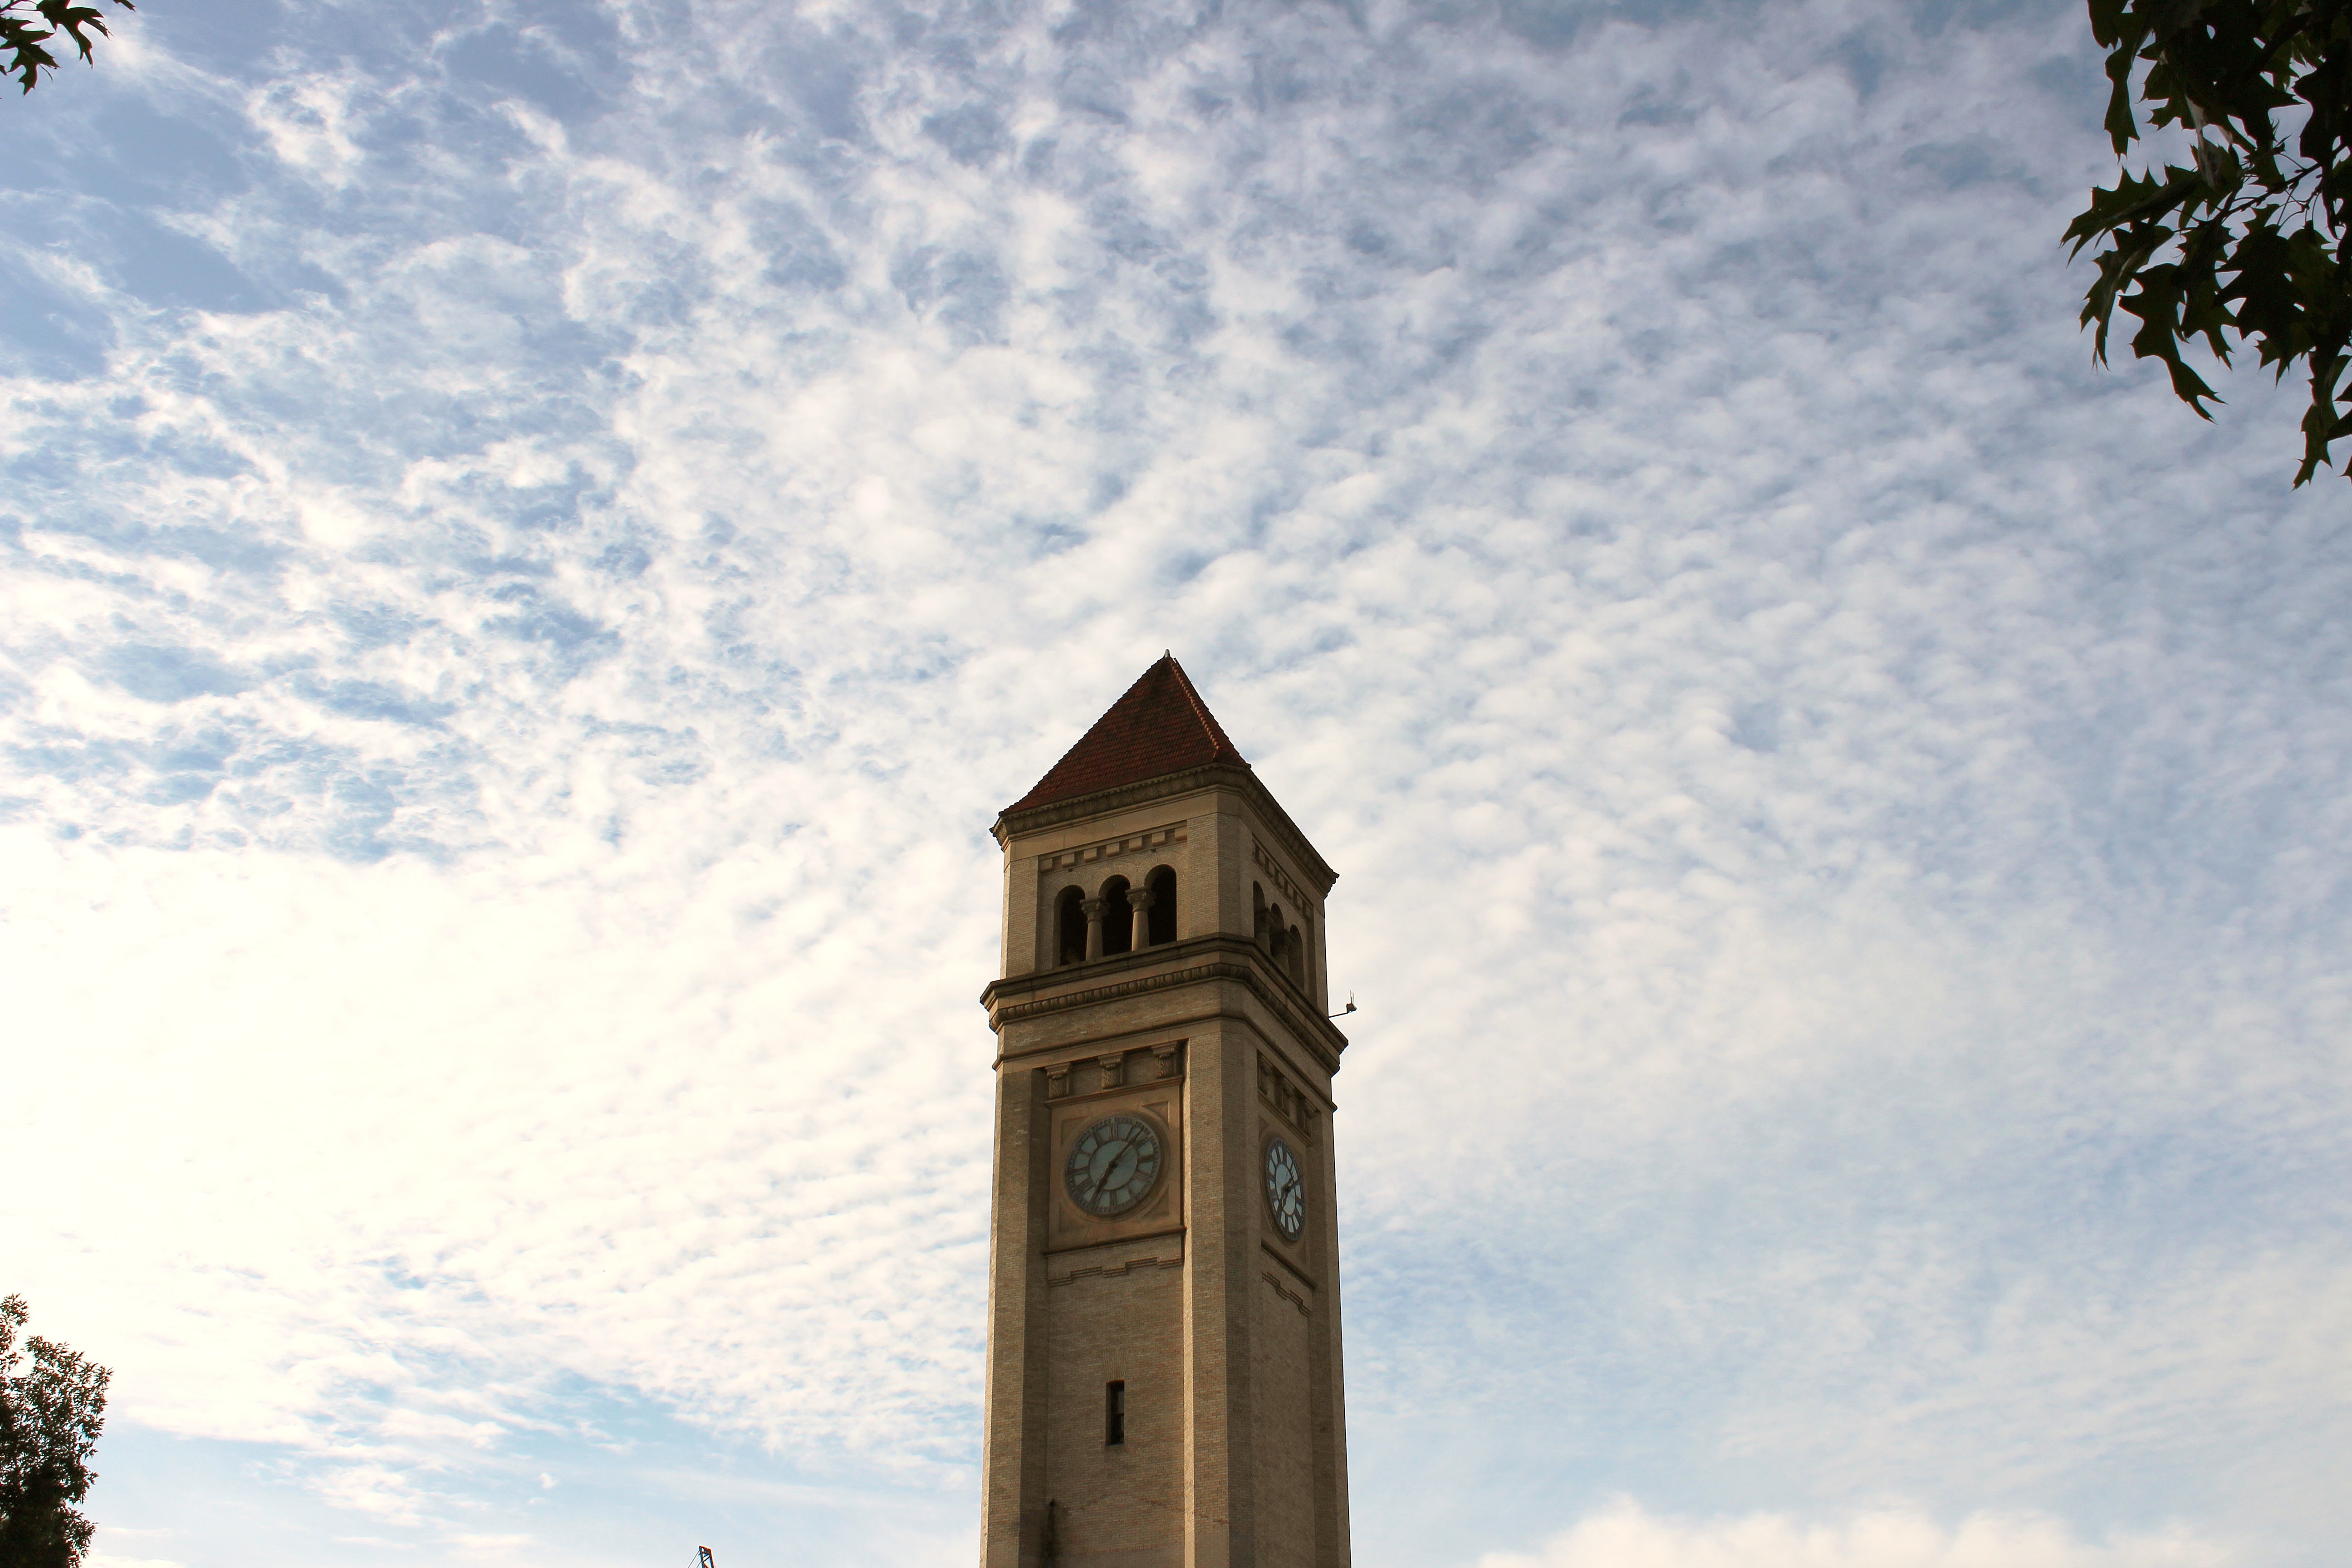
cloud, sky, tower, church, chapel, place of worship, bell tower, spire, steeple